Kitty Foyle (film)

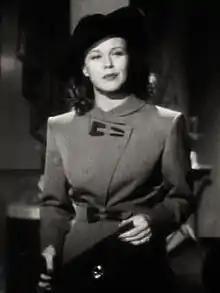
Ginger Rogers in "Kitty Foyle" trailer

Reviews from critics were generally positive. Bosley Crowther of "The New York Times" expressed disappointment that the story had been softened from the novel due to Production Code restrictions, but wrote of the protagonist that "Ginger Rogers plays her with as much forthright and appealing integrity as one can possibly expect." "Variety" wrote "Despite its episodic, and at times, vaguely defined motivation, picture on whole is a poignant and dramatic portraiture of a typical Cinderella girl's love story. Several good comedy sequences interline the footage, deftly written and directed. Ginger Rogers provides strong dramatic portrayal in the title role." "Film Daily" called it "one of the most human pictures that has been produced in Hollywood in many, many moons ... a triumph for Ginger Rogers." "Harrison's Reports" wrote "Very good!...The story is simple but realistic; it has deep human appeal, a stirring romance, and delightful comedy bits; moreover, the performances are excellent."